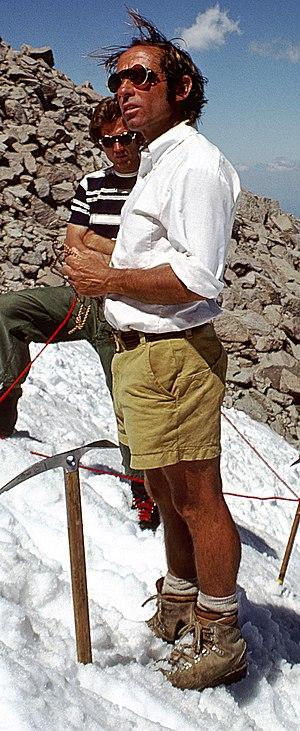
Yvon Chouinard, né le 9 novembre 1938 à Lewiston dans le Maine, est un grimpeur, alpiniste et chef d'entreprise américain, fondateur des sociétés de matériel technique Black Diamond et Patagonia.
La liste de grimpeurs et d'alpinistes est la liste des personnes notables pour leurs activités d'alpinisme, d'escalade.